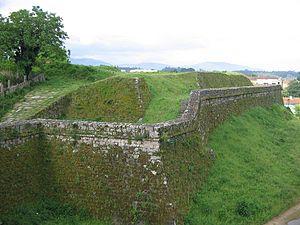
Cet article recense les monuments nationaux du district de Viana do Castelo, au Portugal.